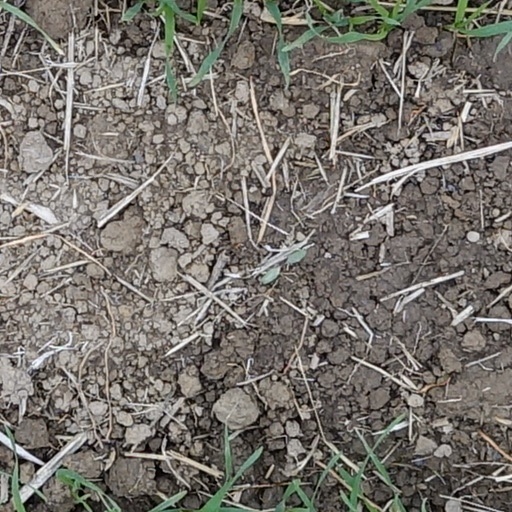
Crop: wheat